Austrian Society for Railway History

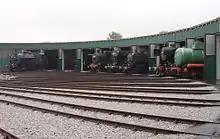
Roundhouse at Ampflwang

The railway museum in Ampflwang im Hausruckwald houses the society’s extensive steam loco collection. It is located in a former WTK coal and steel works at the terminus of the former coal railway. In 2005 the Ampflwang railway museum acquired the turntable of the former "Bahnbetriebswerk" at Rosenheim as well as the traverser from the former SGP factory at Vienna-Simmering. In addition a new roundhouse was built around the turntable. The railway museum was the venue for the Upper Austrian State Exhibition ("Oberösterreichische Landesausstellung") in 2006 under the motto "Kohle und Dampf" (coal and steam).